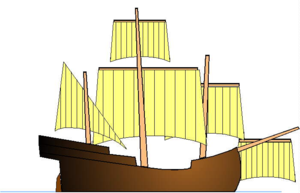
Ce glossaire maritime liste les principaux termes techniques utilisés par le monde maritime et les marins.
Cette liste donne une présentation rapide et illustrée de différents types de navires ; pour une liste plus complète, se reporter à la liste alphabétique des types de bateaux ; pour l'article encyclopédique, consulter Bateau.